Frank T. Hassa

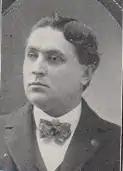
Frank Hassa portrait, from the 1903 Wisconsin Blue Book.

Hassa was born on June 6, 1873, in Lenox, Massachusetts. He moved to Wisconsin in 1879, settling in Milwaukee, Wisconsin. He was educated at St. Stanislaus' Parochial school, and the public schools of Milwaukee.